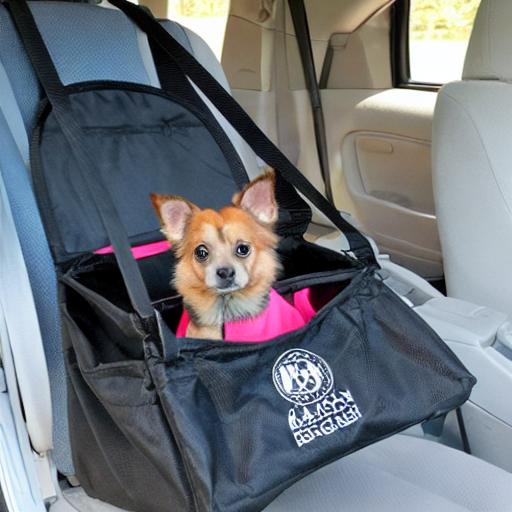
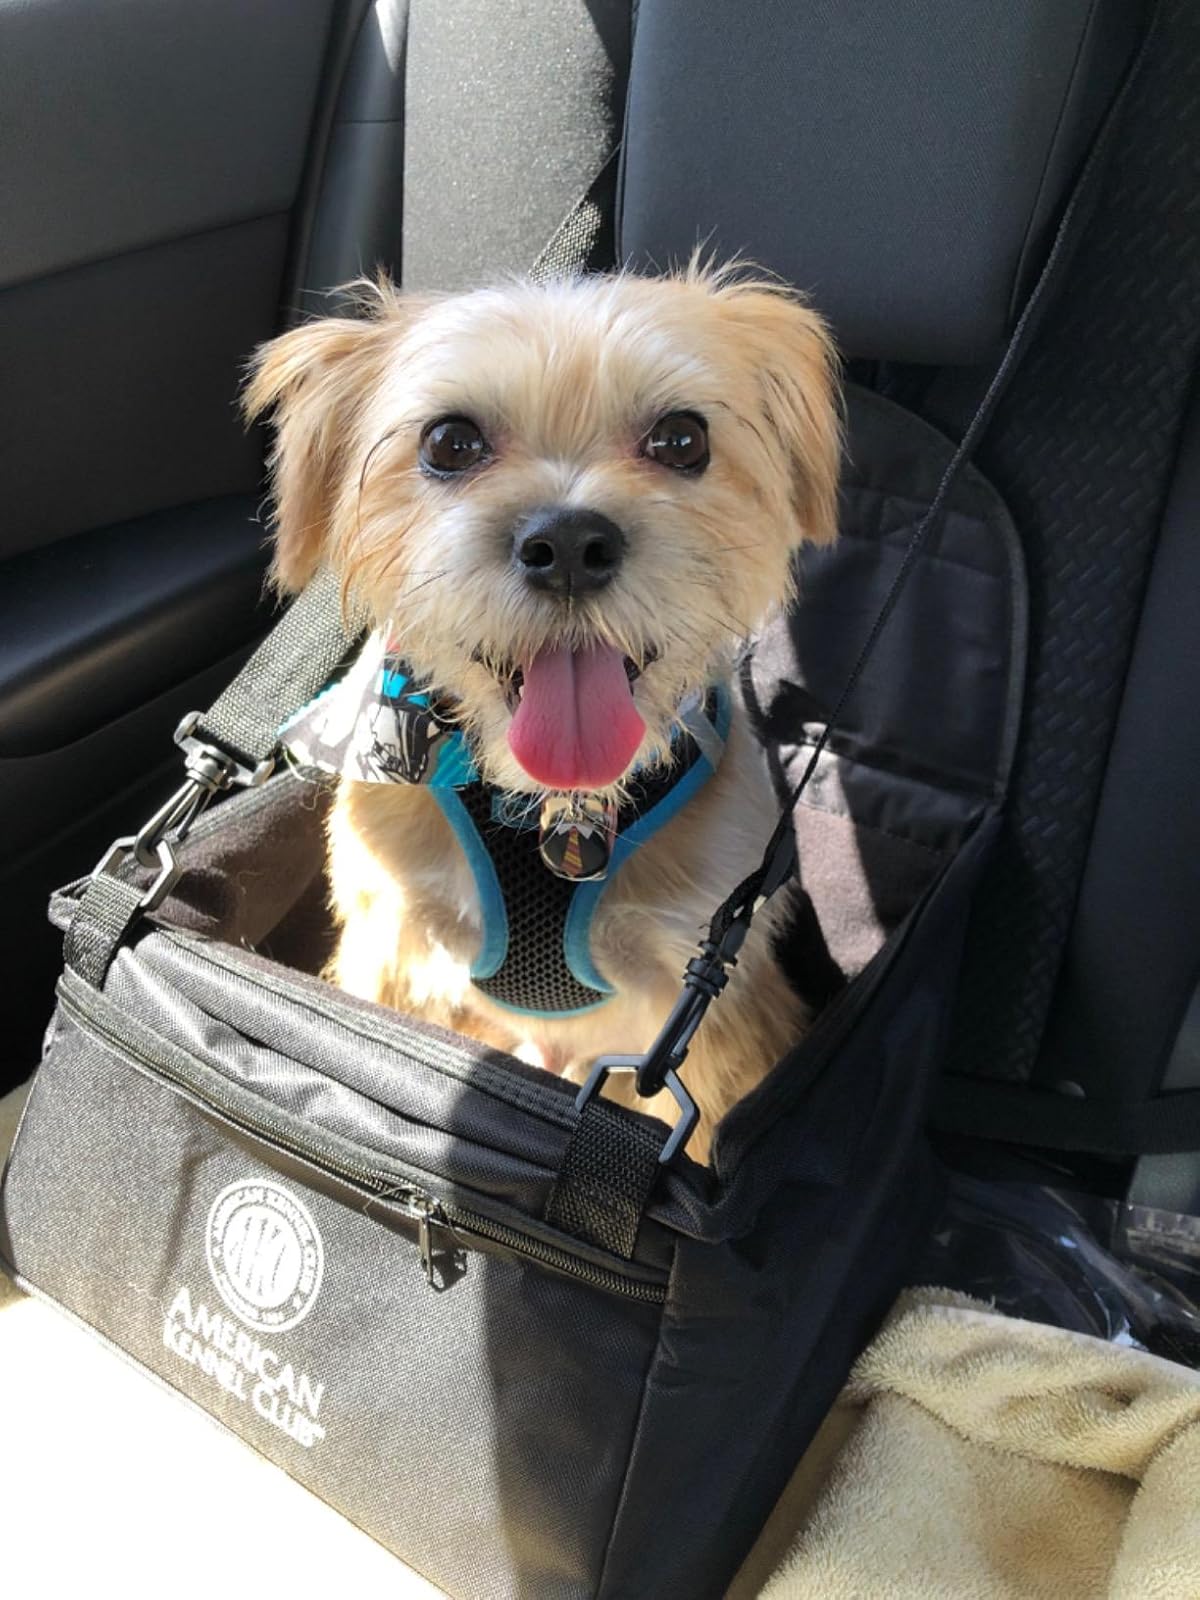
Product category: items_kennel
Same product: no